The Confessor (novel)

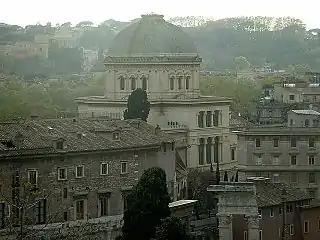
The Great synagogue of Rome, the location where the fictional pope Paul VII plans to address the Jewish people

Mossad agent Gabriel Allon is asked to investigate the murder of Holocaust scholar Benjamin Stern in Munich. Allon learns that Stern had visited the Convent of the Sacred Heart in the village of Brenzone and contacts its superior, Mother Vincenza. She affirms that Stern had met with her to research places where Jews sought refuge during the Holocaust and she shows Allon a basement where Jews purportedly stayed. Allon travels to London, where he finds that Stern's death was orchestrated by Crux Vera, a secret society established to defend the reputation and power of the Catholic Church at all costs. Shortly after Allon leaves, his informant is killed by Eric "Leopard" Lange, the same hitman who murdered Stern.